Radovljica

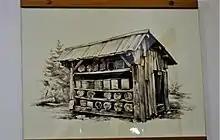
Image of various historical beehives in the Apiculture Museum.

The Apiculture Museum in Radovljica is dedicated to the history of beekeeping in Slovenia and to the Carniolan honey bee in particular. It is housed in a Baroque mansion in the historic center of the town. Founded in 1959, the museum was later incorporated into the Radovljica Municipal Museum. It displays Slovenia's rich beekeeping tradition, an important agricultural activity in the 18th and 19th centuries. Among the exhibitions are traditional beehives and beekeeping tools, the life and work of local beekeepers, and decorative painted beehive panels as unique examples of Slovenian folk art. A bust and copies of books written by the Slovenian beekeeper Anton Janša (1734–1773) are also on display.